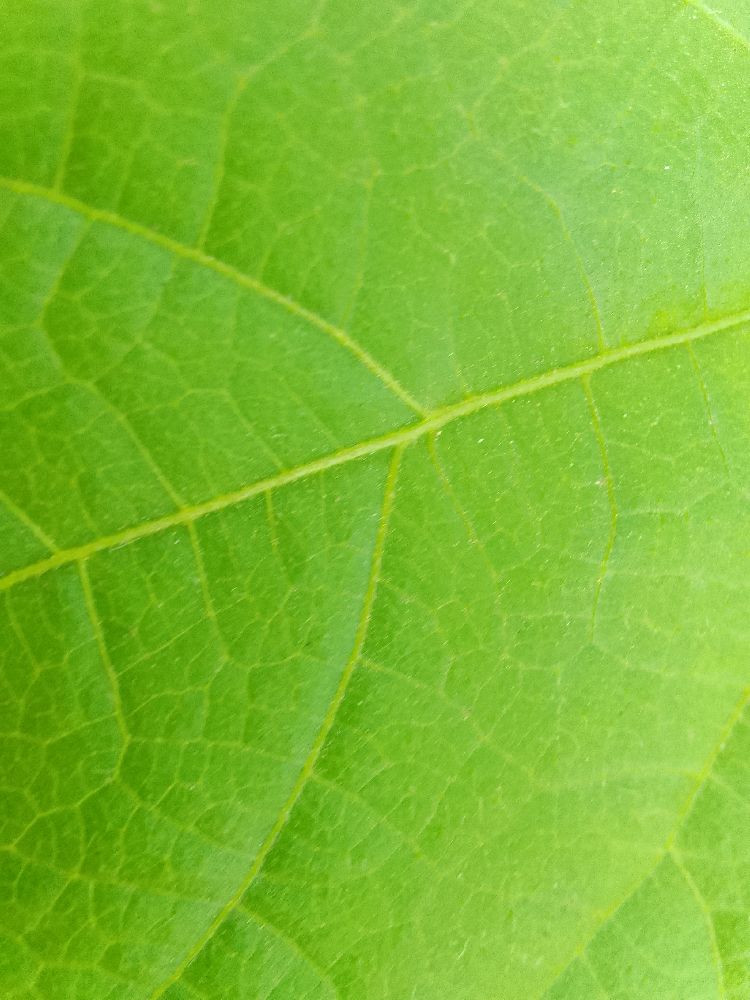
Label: healthy